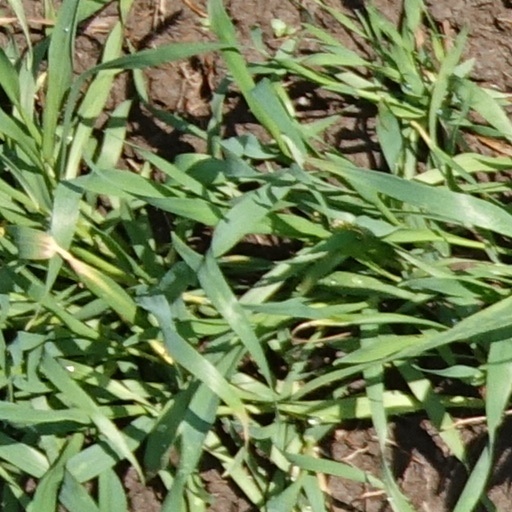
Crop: wheat